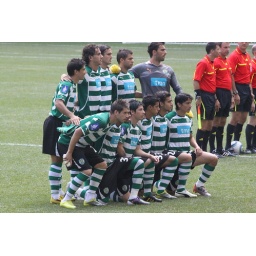
The uniforms remind me of a traditonal prisoner's clothes....except in green and white stripes rather than in black and white